OU Health

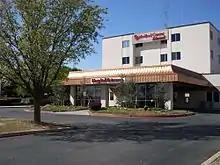
OU Health Edmond Medical Center campus.

The University of Oklahoma Medical Center is the flagship adult hospital of OU Health and the largest hospital in the state. Located on the Oklahoma Health Center campus in Oklahoma City, it serves as the primary teaching hospital for the University of Oklahoma College of Medicine. The facility includes the historic Presbyterian Tower and the North Tower, which opened in 2020 as part of a major expansion to support advanced surgical and trauma care. It is home to Oklahoma’s only Level I trauma center, verified by the American College of Surgeons.